Ioan Boeriu

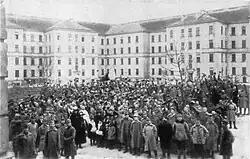
Romanian soldiers in Vienna in 1918

On 31 October 1918, after the Austro-Hungarian armistice, the was formed with the task of organizing the Romanian soldiers located in the Austrian capital and the surrounding areas, and Boeriu was selected as the commander of its army. On 11 November 1918, Ioan Boeriu received the rank of "Feldmarschall-leutnant" from Emperor Karl I, before his abdication.